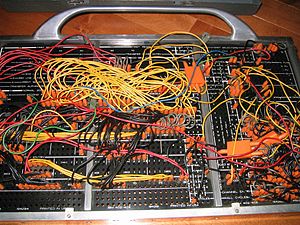
Koblingstavle
Koblingstavle til en IBM 402 bogholderimaskine fra 1949. Tavlen er mærket "profit & loss summary."
En koblingstavle er en nu forældet metode til at programmere computere og hulkortmaskiner på.